Markéta Konvičková

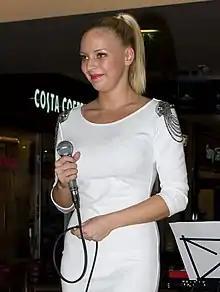
Konvičková in December 2015

Markéta Konvičková (born 17 May 1994) is a Czech Český slavík-winning singer. She was a finalist in the first season of "SuperStar" and won the "New Artist" award at the 2010 Český slavík awards.